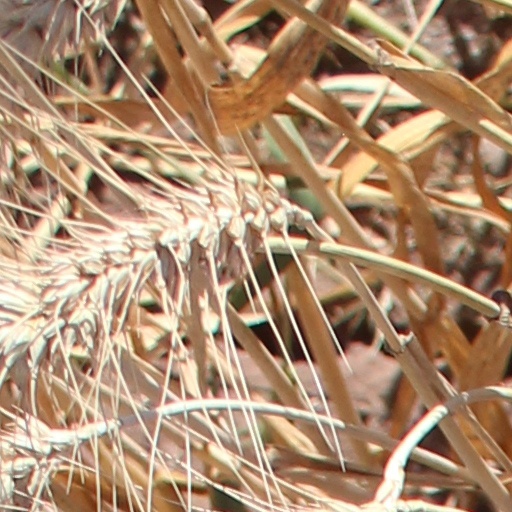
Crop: wheat